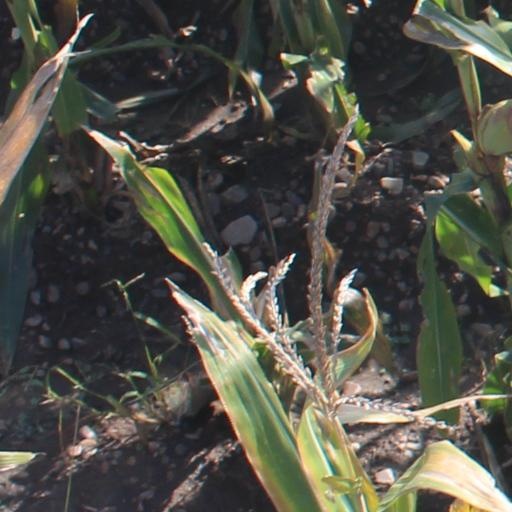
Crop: maize; corn